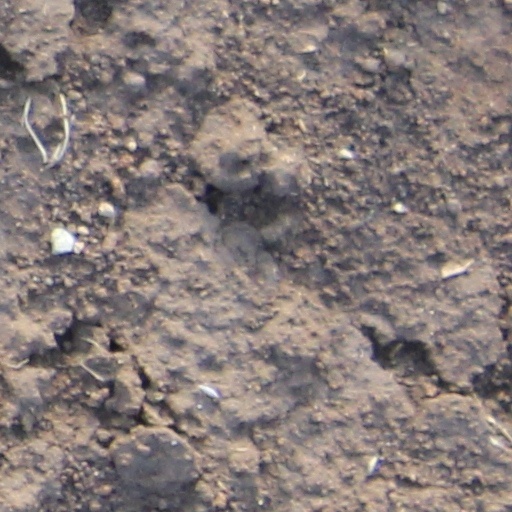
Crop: wheat